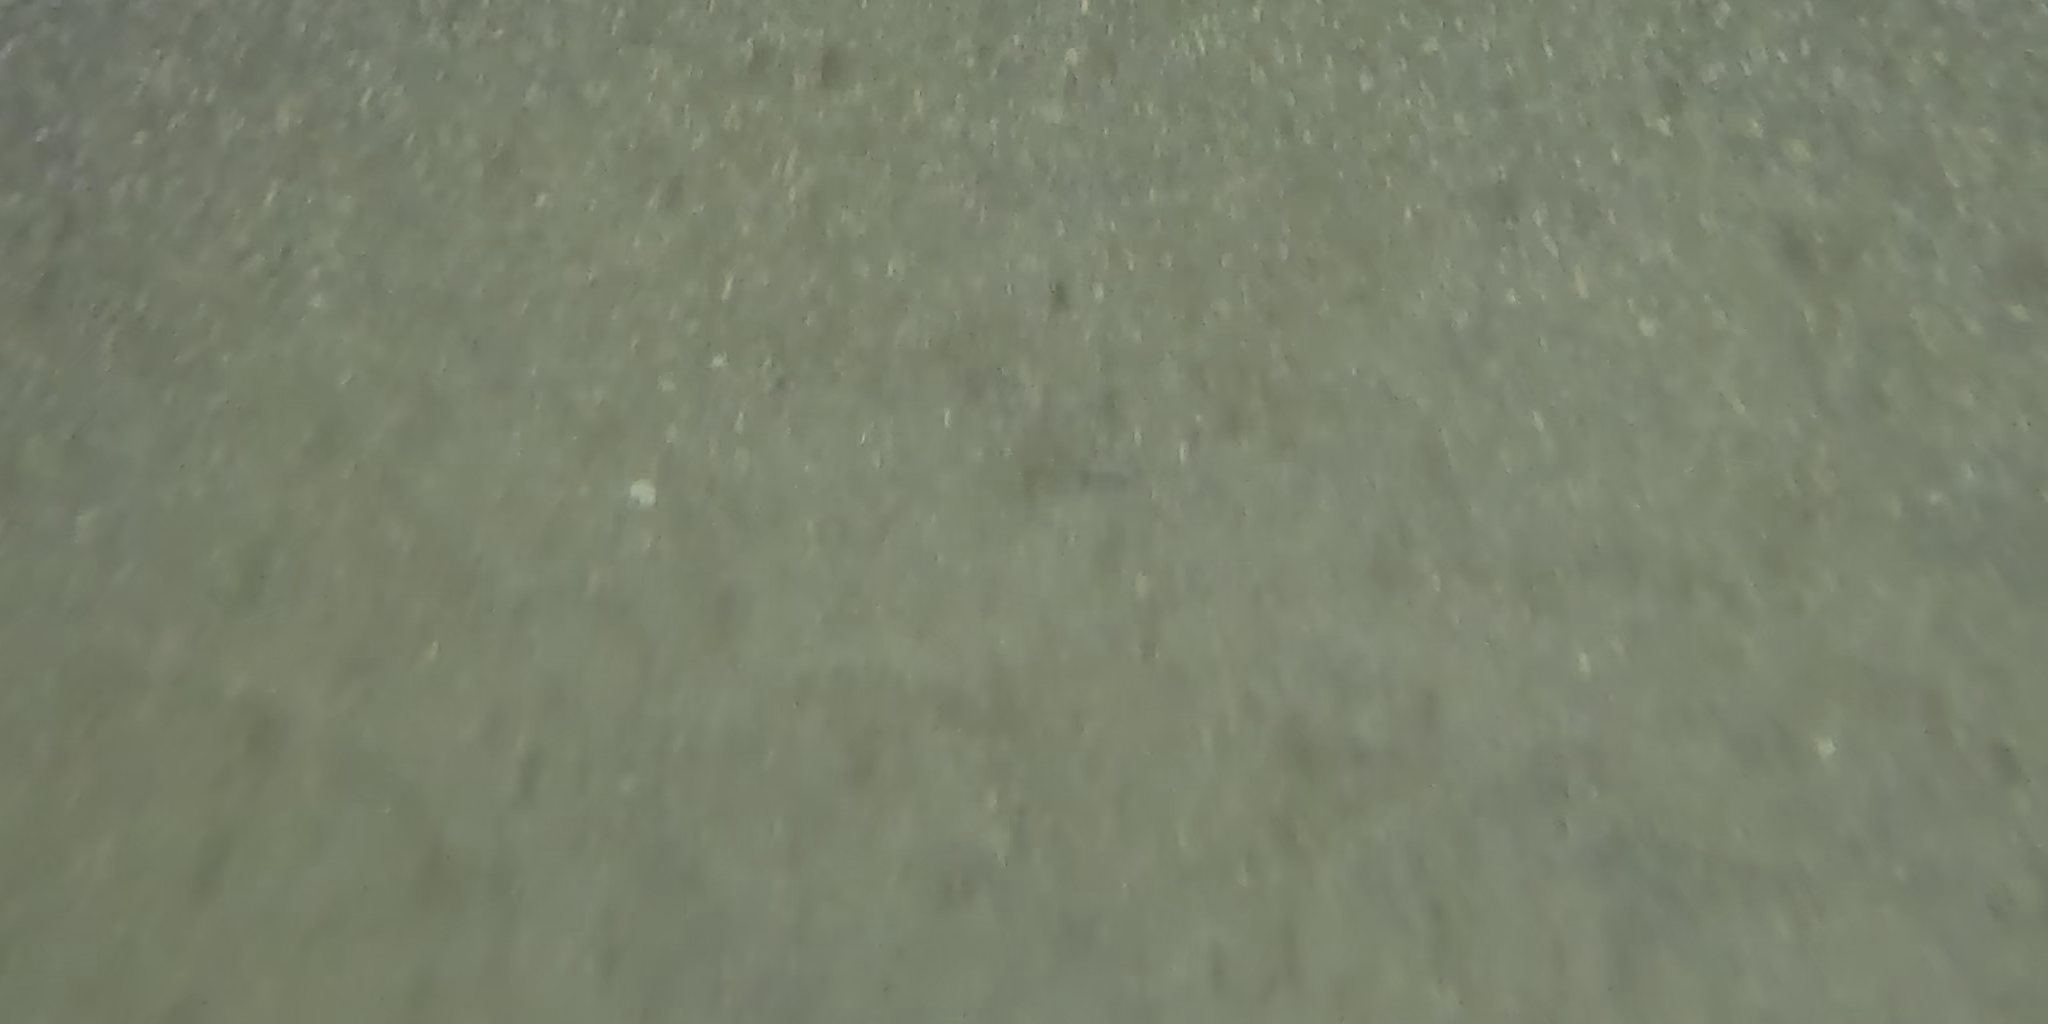
Seabed habitat: bad